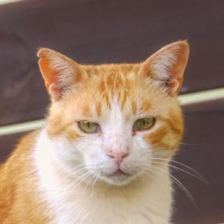
Label: animals